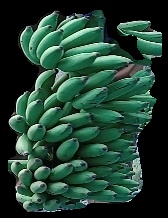
Variety: elakki-bale
Grade: grade1